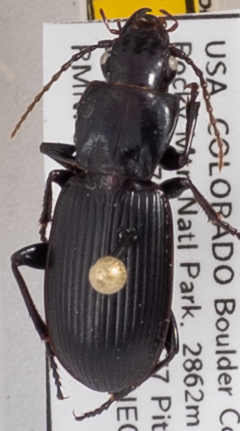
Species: Pterostichus protractus
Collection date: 2021-06-22
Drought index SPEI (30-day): -0.556
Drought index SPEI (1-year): -0.9
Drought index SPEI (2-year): -0.966